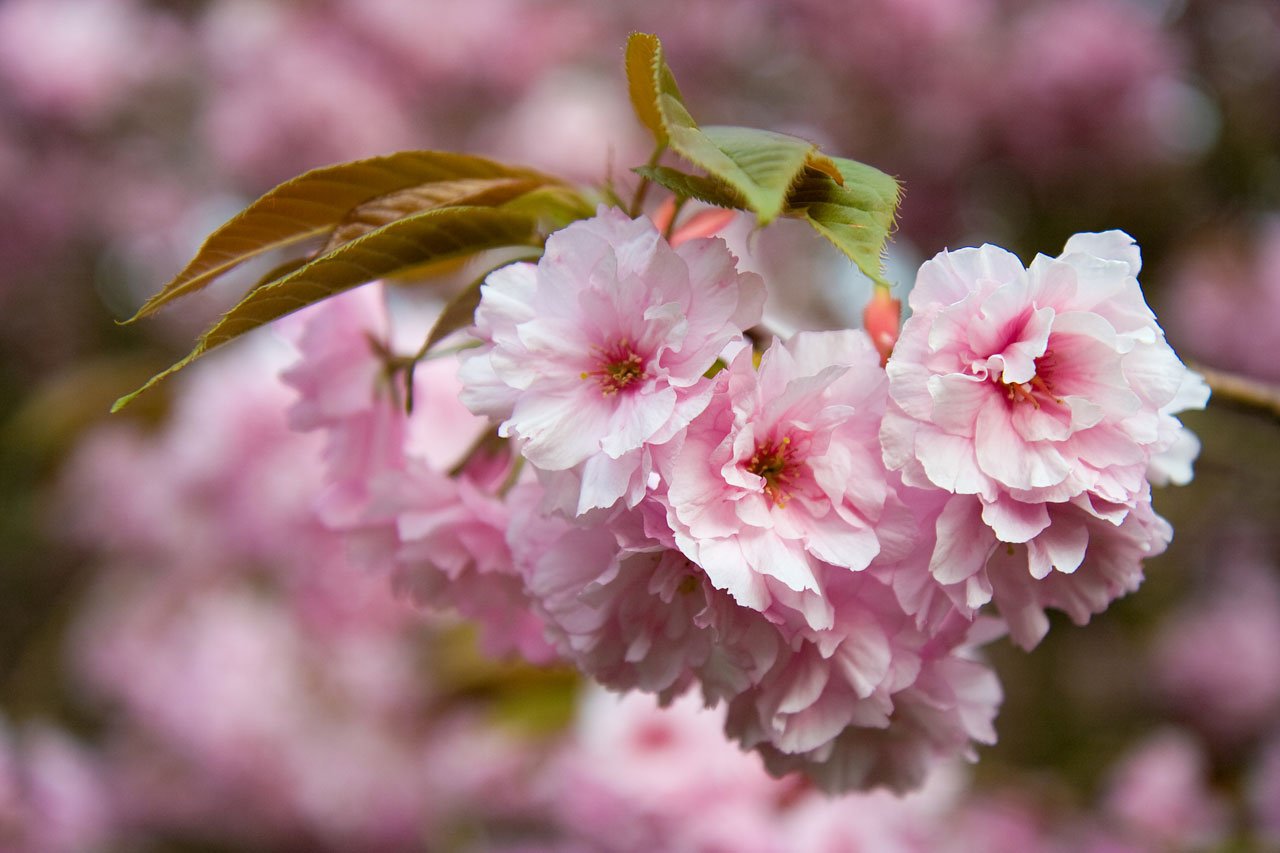
tree, branch, blossom, plant, fruit, flower, petal, floral, food, spring, produce, botany, pink, flora, cherry blossom, close up, petals, shrub, blossoms, springtime, blossoming, cherry, macro photography, flowering plant, rose family, land plant